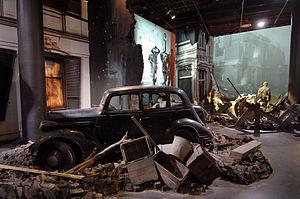
Le musée Airborne Hartenstein est un musée d’histoire militaire consacré à la bataille d'Arnhem en septembre 1944. Fondé en 1949, il est situé à Oosterbeek, aux Pays-Bas.